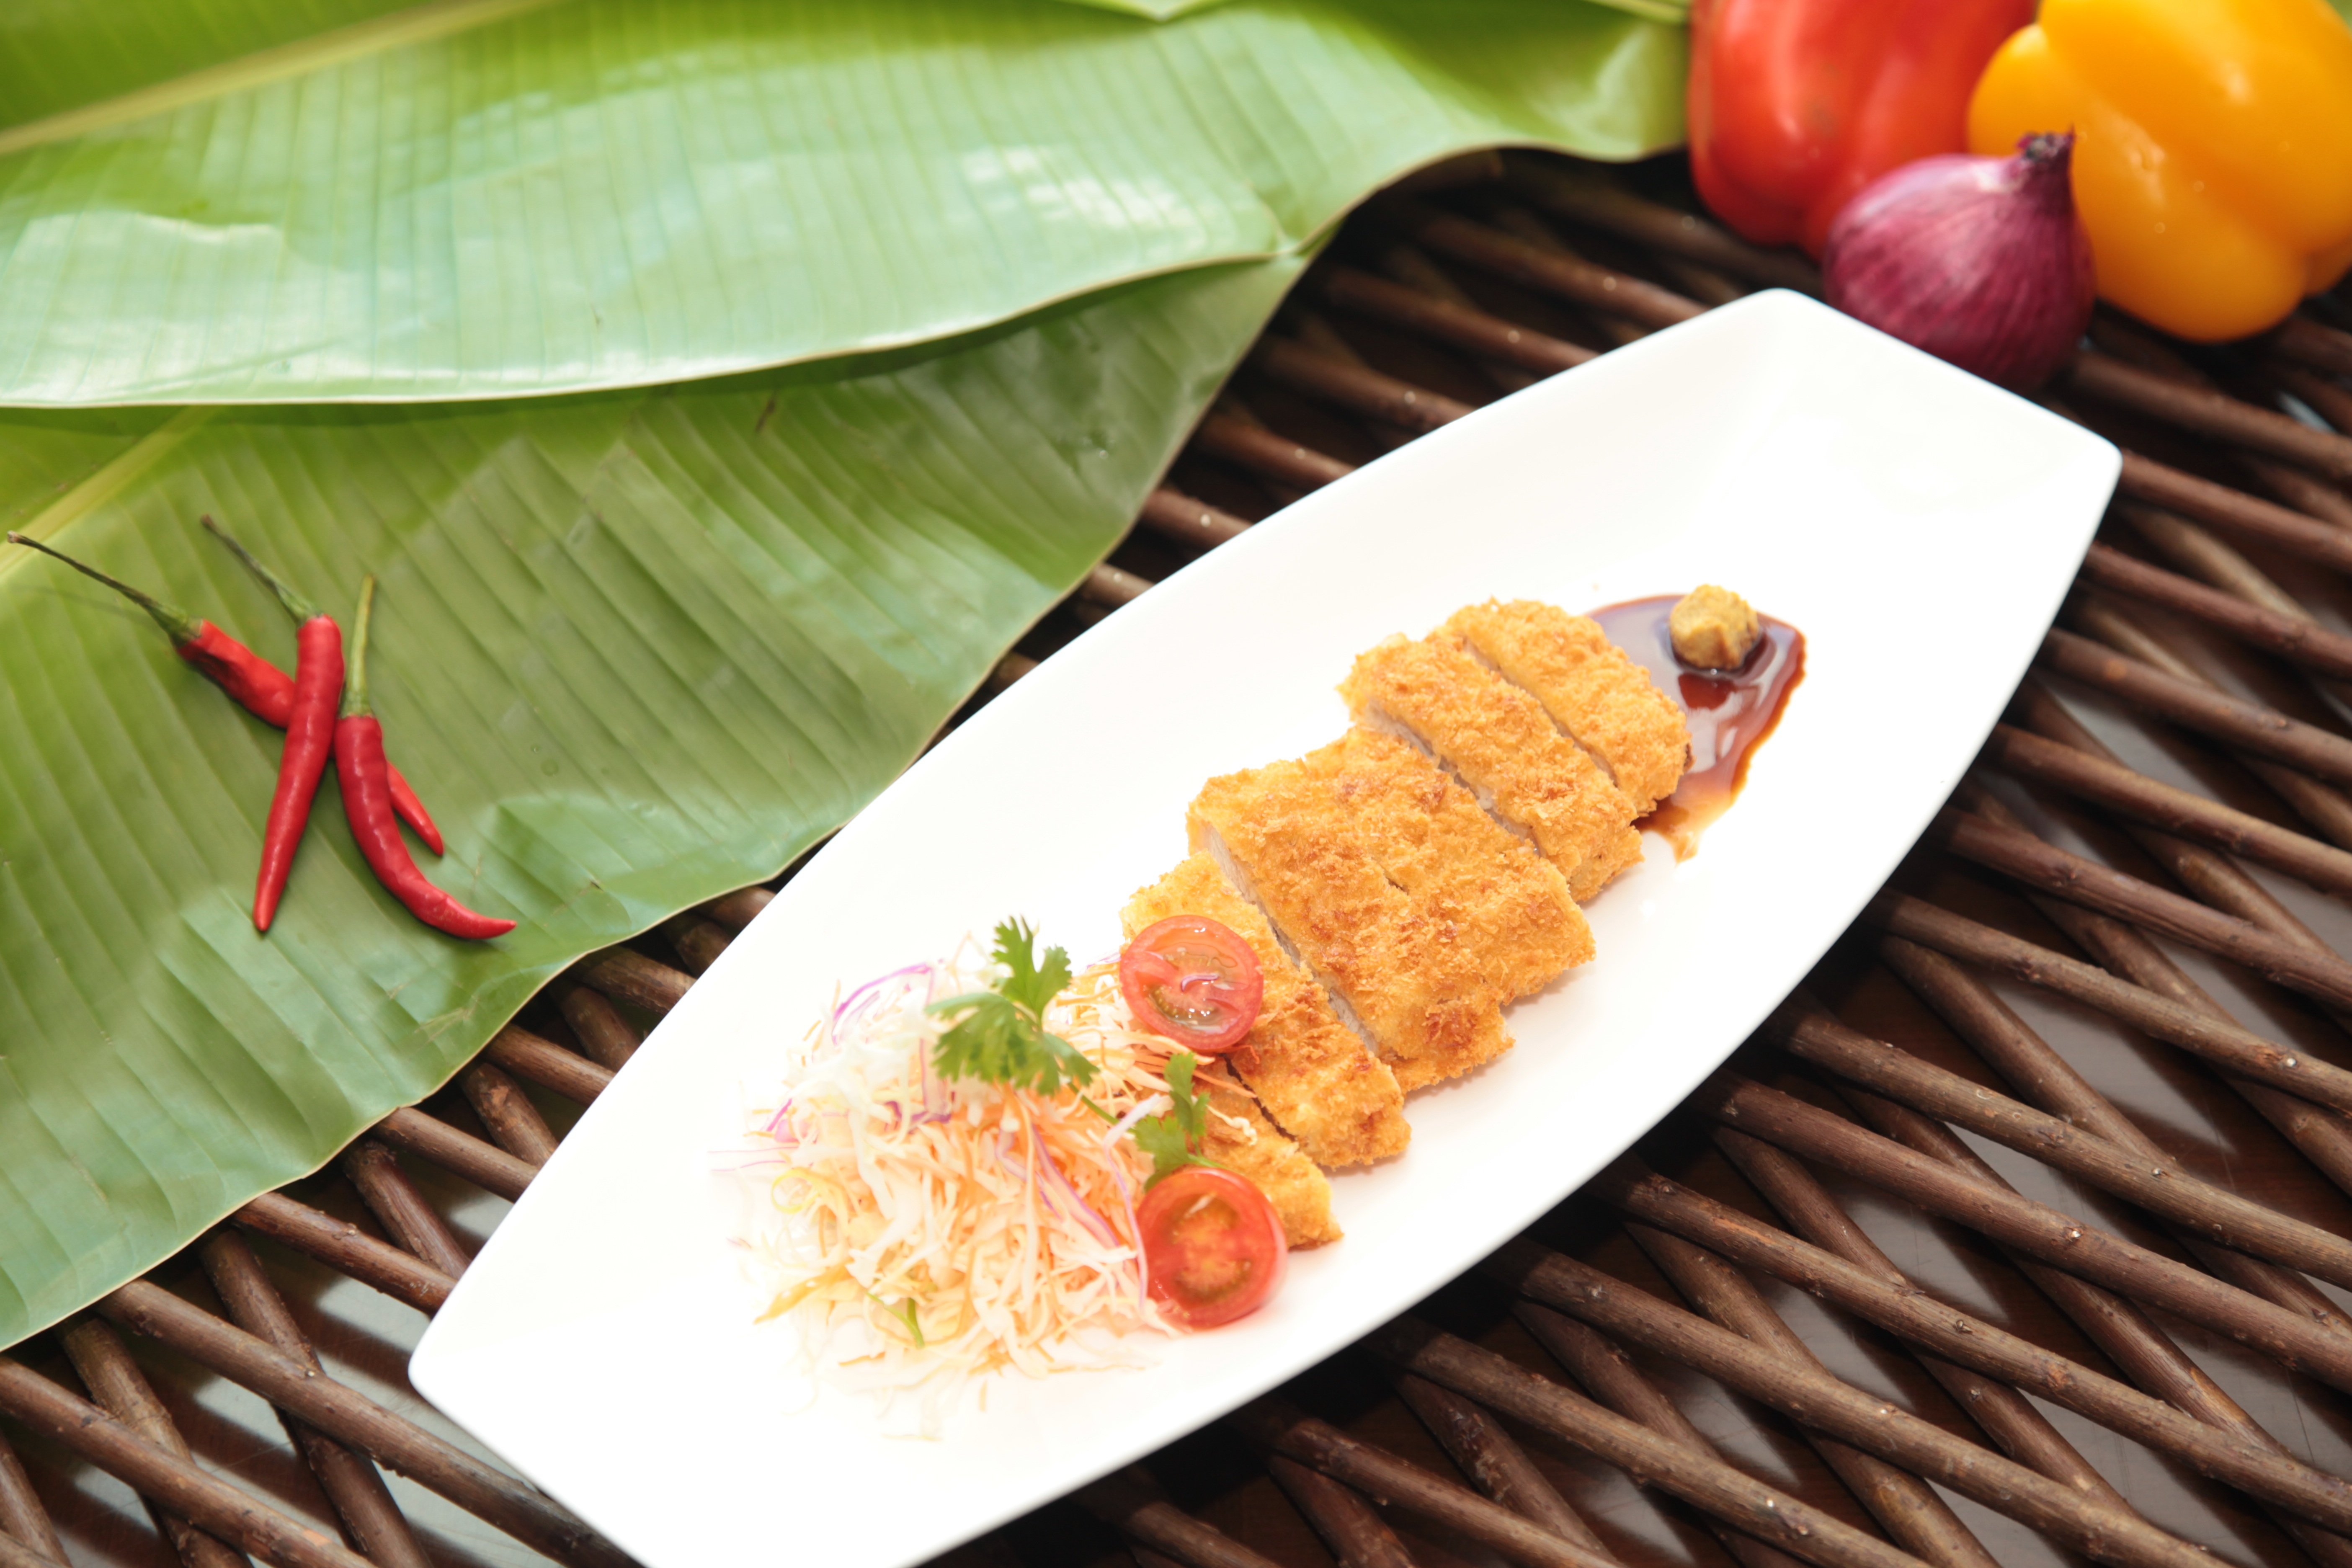
chopped, dish, meal, food, produce, fish, meat, pork, cuisine, cut, asian food, japanese, deep, exotic, pata, philippines, crispy, plates, chinese food, tonkatsu, knuckle, philippino